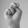
ASL letter: N